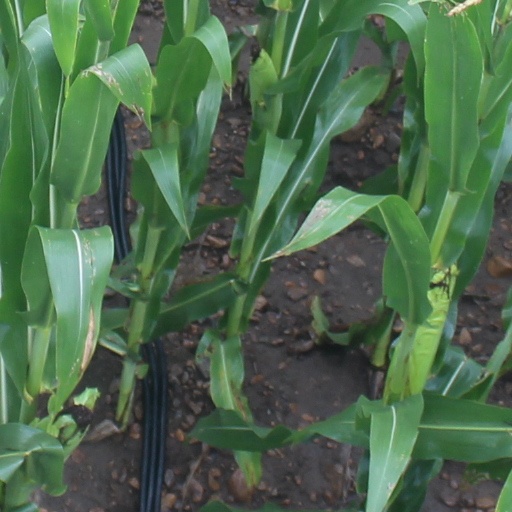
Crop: maize; corn